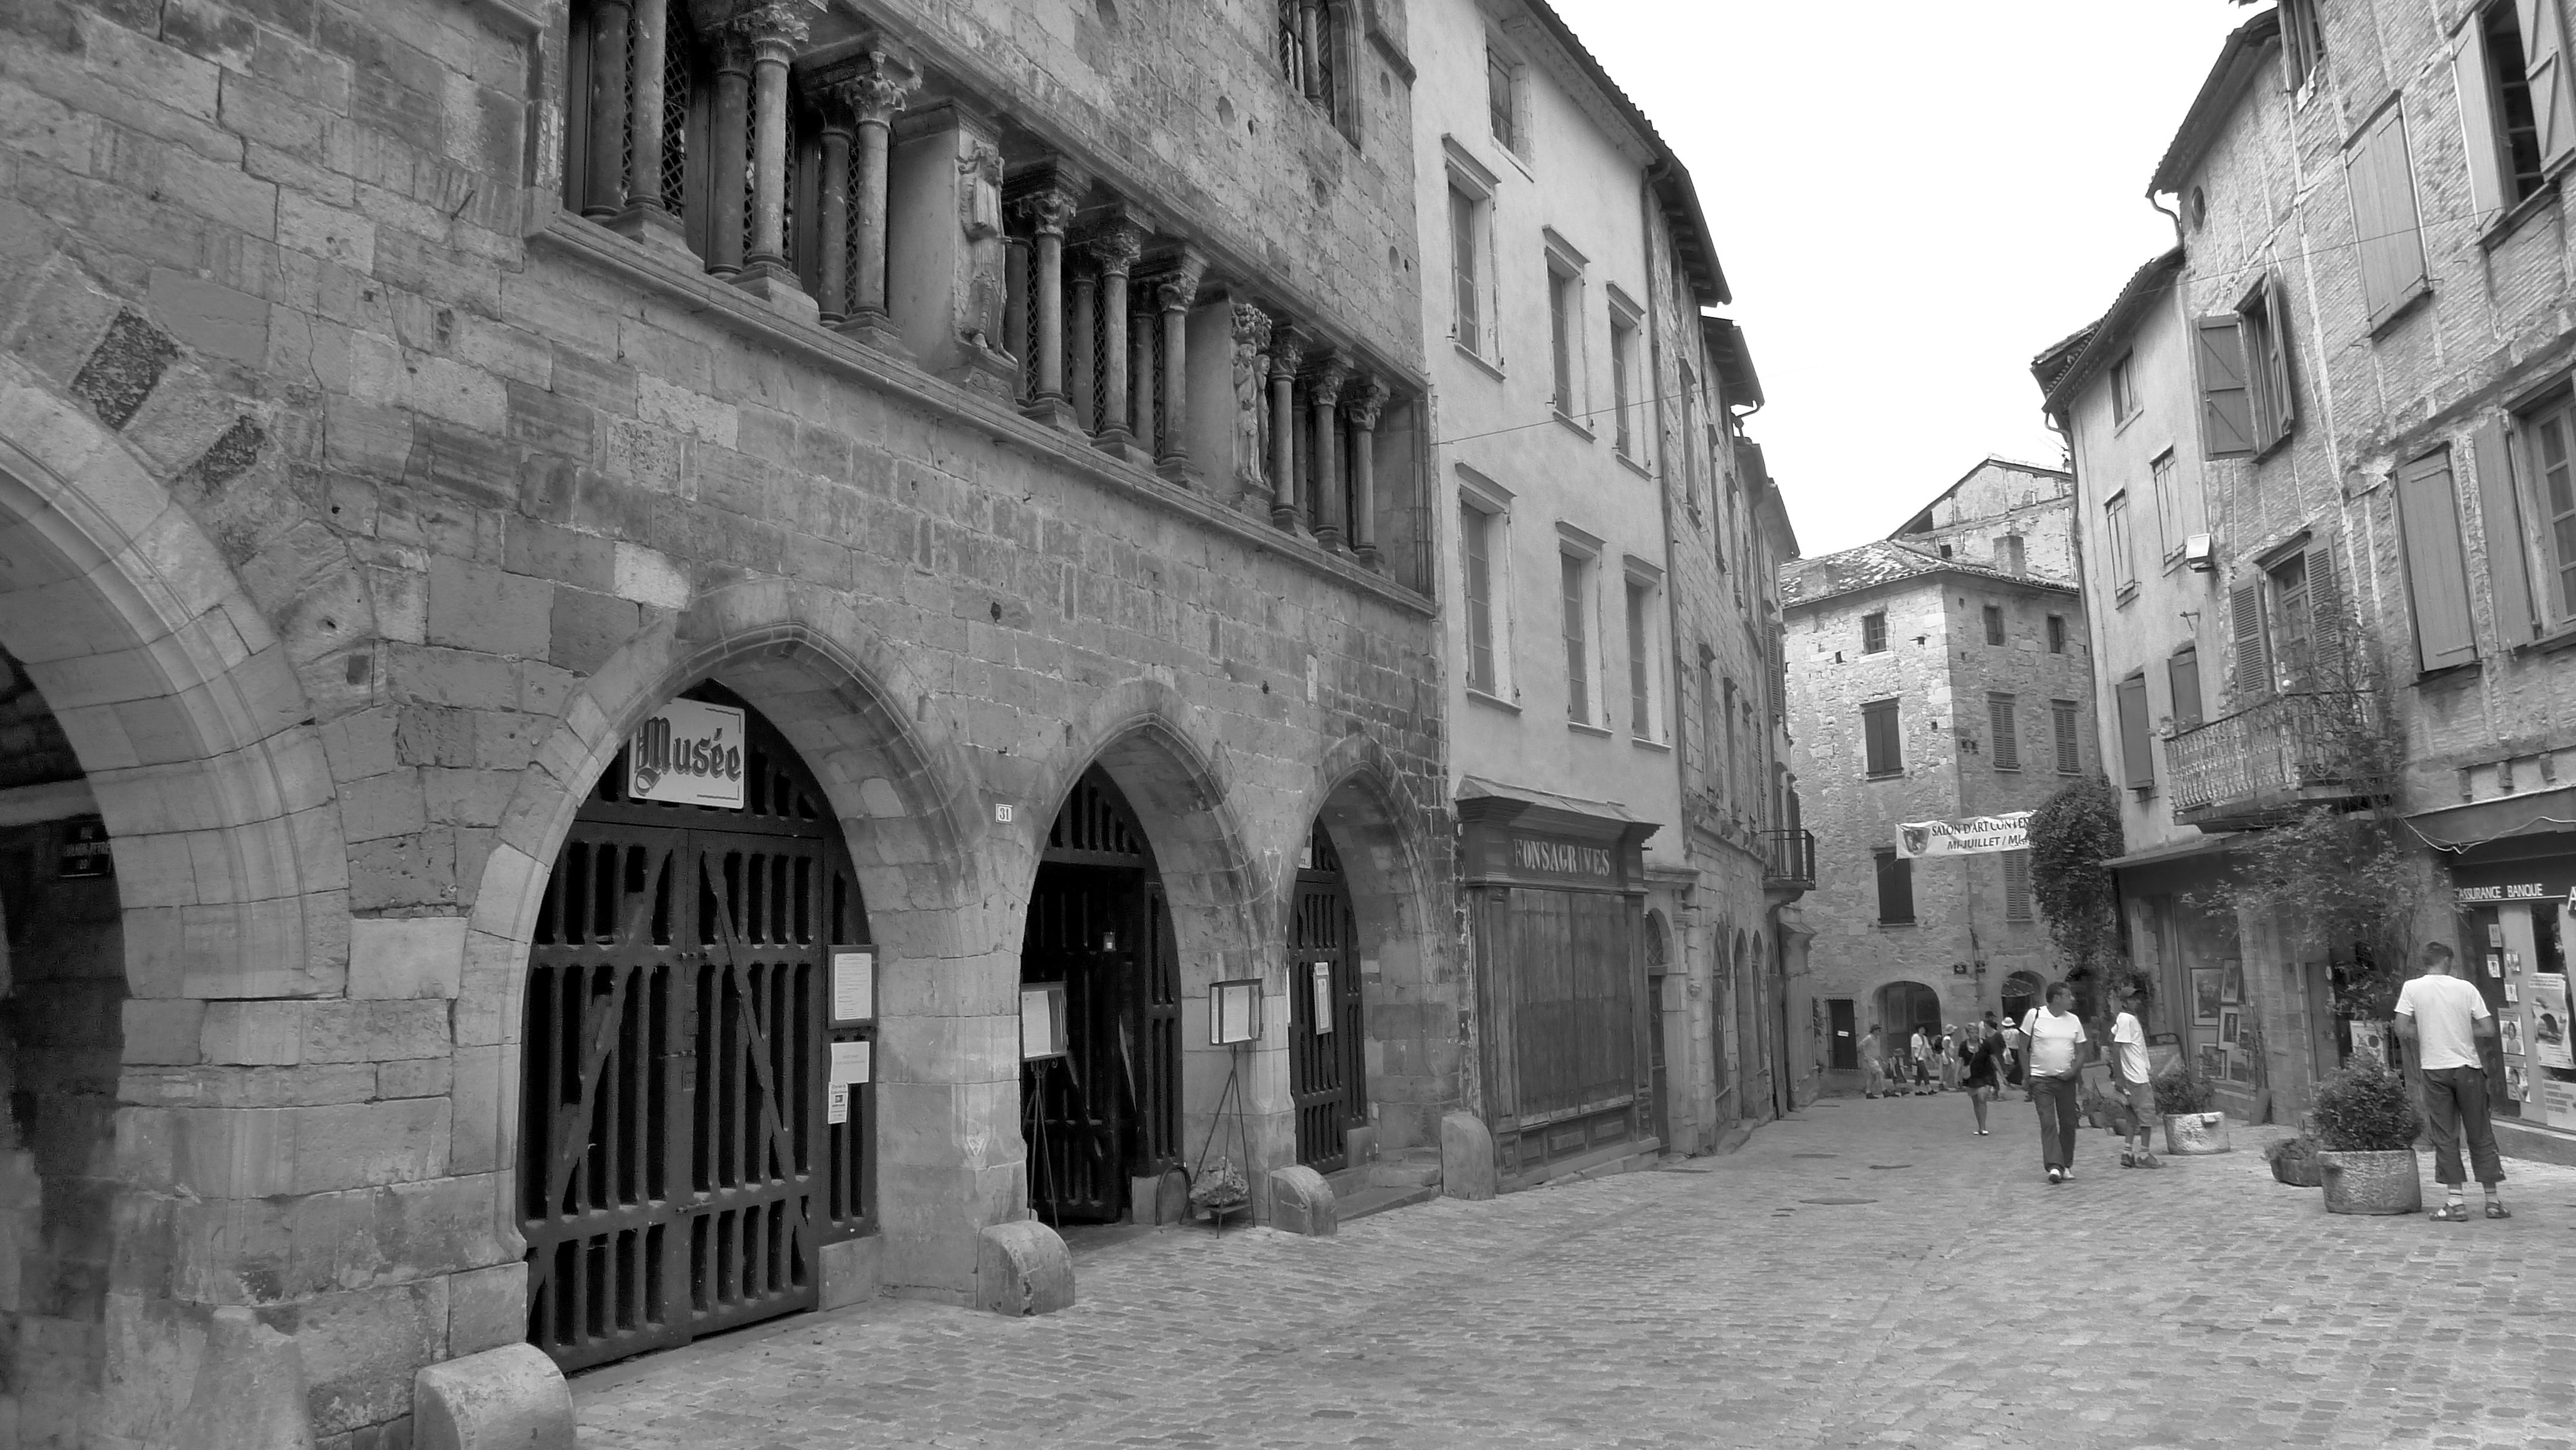
black and white, architecture, road, street, town, alley, village, france, monochrome, waterway, infrastructure, history, arcade, middle ages, neighbourhood, middle age, urban area, monochrome photography, ancient history, human settlement, saint antonin noble val